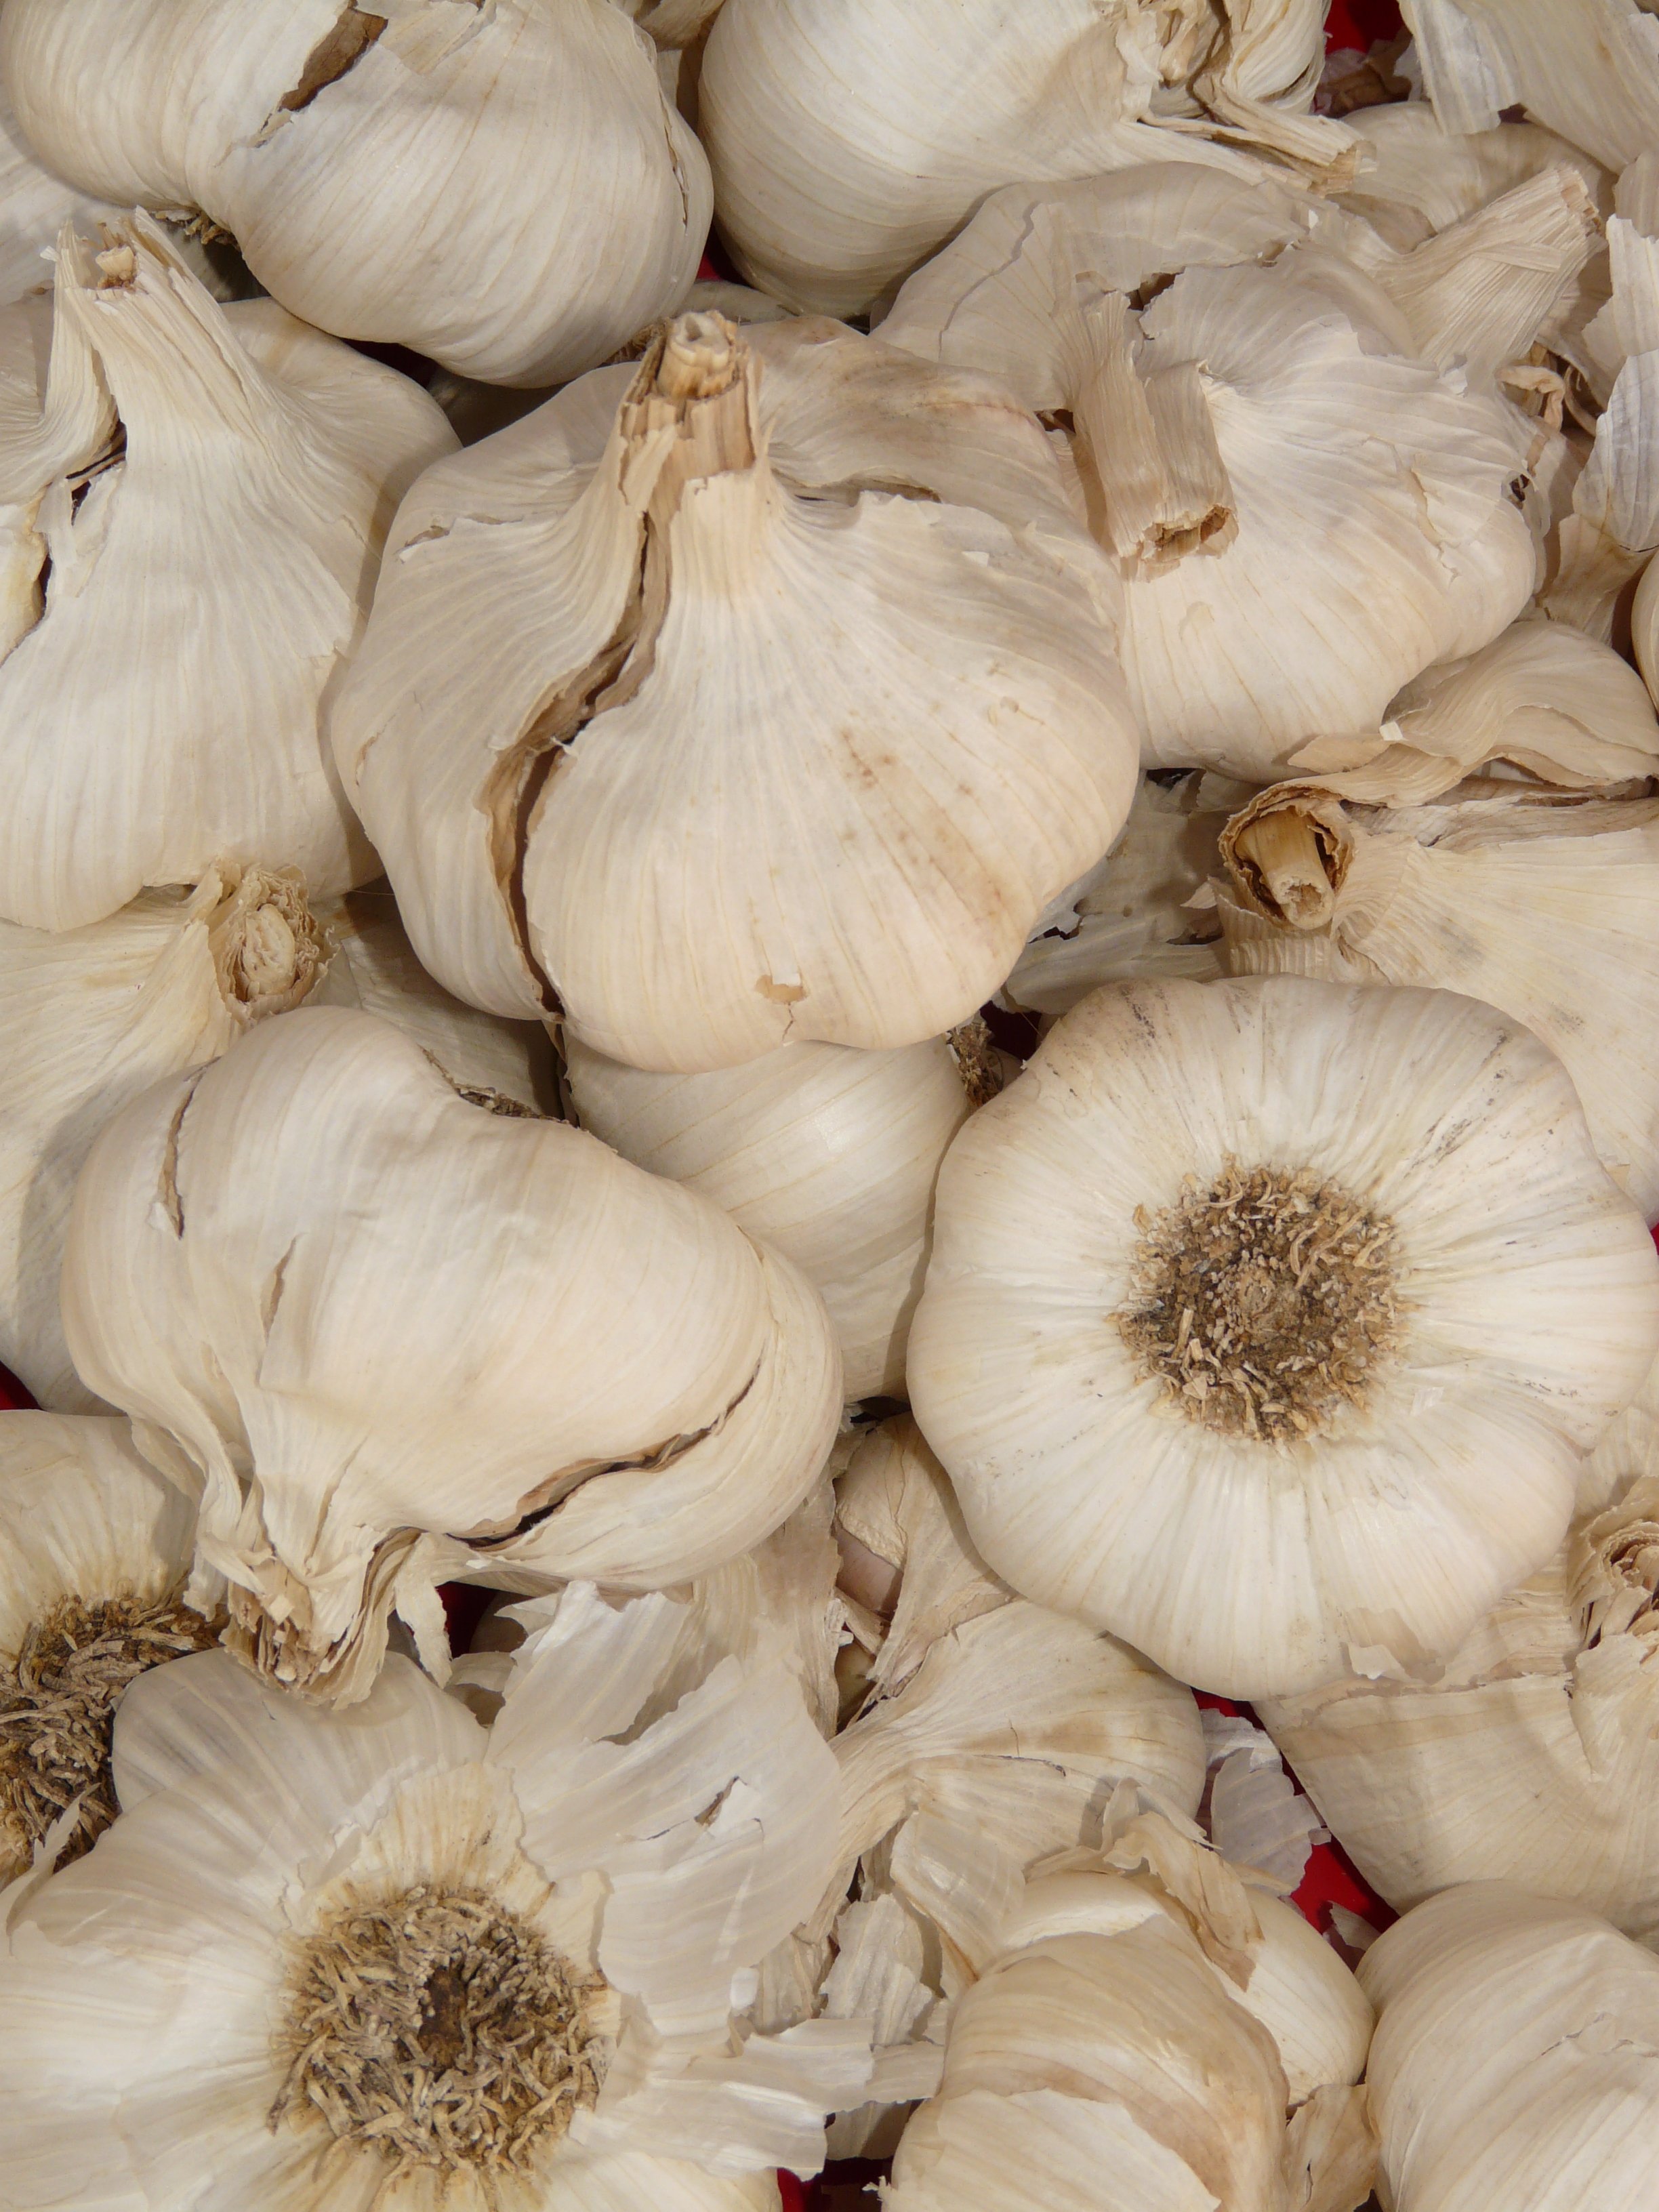
sharp, plant, white, food, spice, herb, garlic, produce, vegetable, eat, vegetables, smell, substantial, aromatic, medicinal plant, flowering plant, tuber, land plant, onion genus